Charles D. Palmer

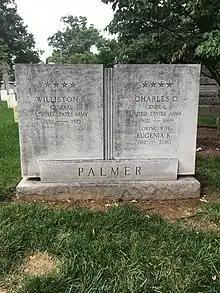
The grave of General Charles Day Palmer, Jr. at Arlington National Cemetery

After retiring from the army, Palmer settled in Washington and worked as a military consultant with the Research Analysis Corporation. He was also a director of both St. Albans School and the Retired Officers Association, and a member of the Army and Navy Club.